Friendly Floatees spill

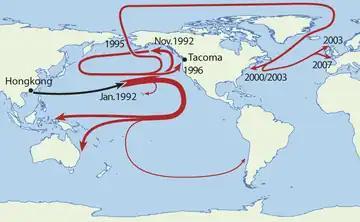
Route taken by the Friendly Floatees initially lost in the Pacific Ocean in 1992.

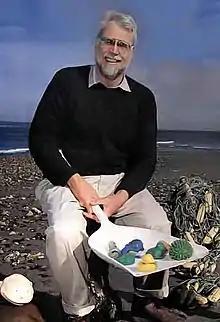
Oceanographer Curtis Ebbesmeyer with flotsam (including some Friendly Floatees) that he observes to monitor ocean currents.

Friendly Floatees are plastic bath toys (including rubber ducks) marketed by The First Years and made famous by the work of Curtis Ebbesmeyer, an oceanographer who models ocean currents on the basis of flotsam movements. Ebbesmeyer studied the movements of a consignment of 28,800 Friendly Floatees—yellow ducks, red beavers, blue turtles, and green frogs—that were washed into the Pacific Ocean in 1992. Some of the toys landed along Pacific Ocean shores, such as Hawaii. Others traveled over , floating over the site where the "Titanic" sank, and spent years frozen in Arctic ice before reaching the U.S. Eastern Seaboard as well as British and Irish shores, fifteen years later, in 2007.